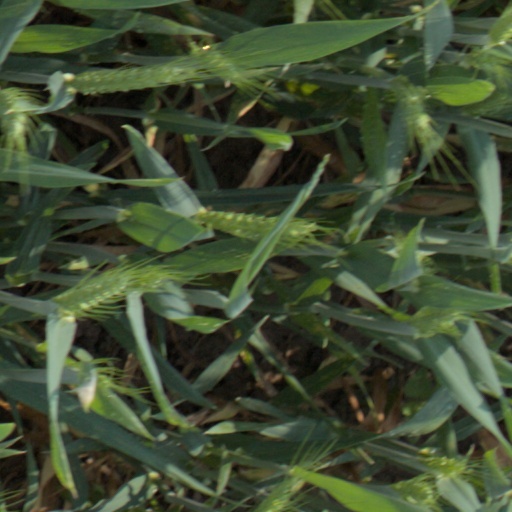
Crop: wheat